Tam Shepherds Trick Shop

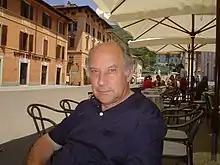
Roy Walton in 2004

In 2017, the shop was identified as Glasgow's favourite business at the "Glasgow Business Awards". In 2018, the shop hosted the "Good £uck" art exhibition as part of Glasgow International 2018.